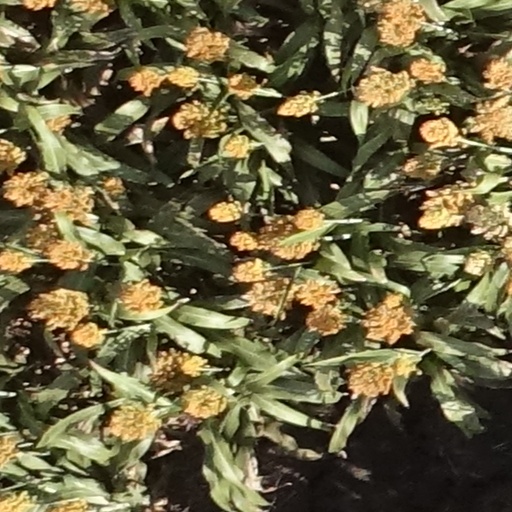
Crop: sorghum